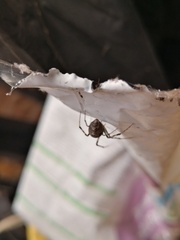
Species: Parasteatoda_tepidariorum